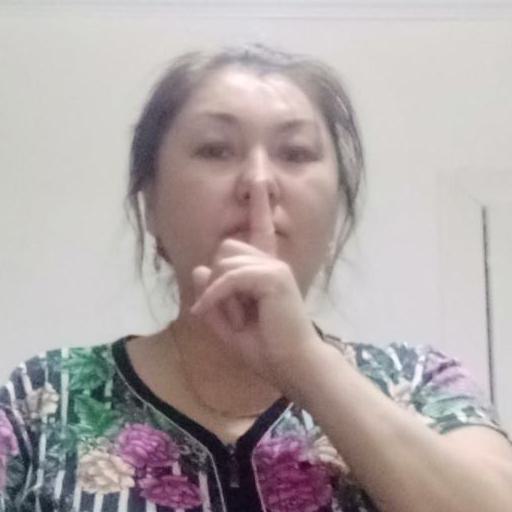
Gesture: mute